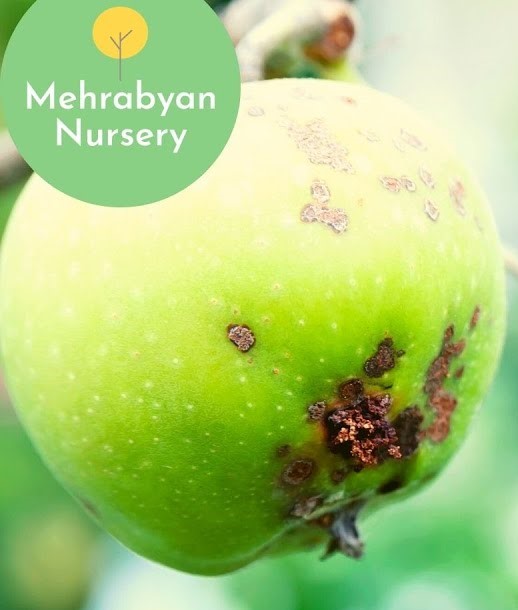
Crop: apple
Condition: scab